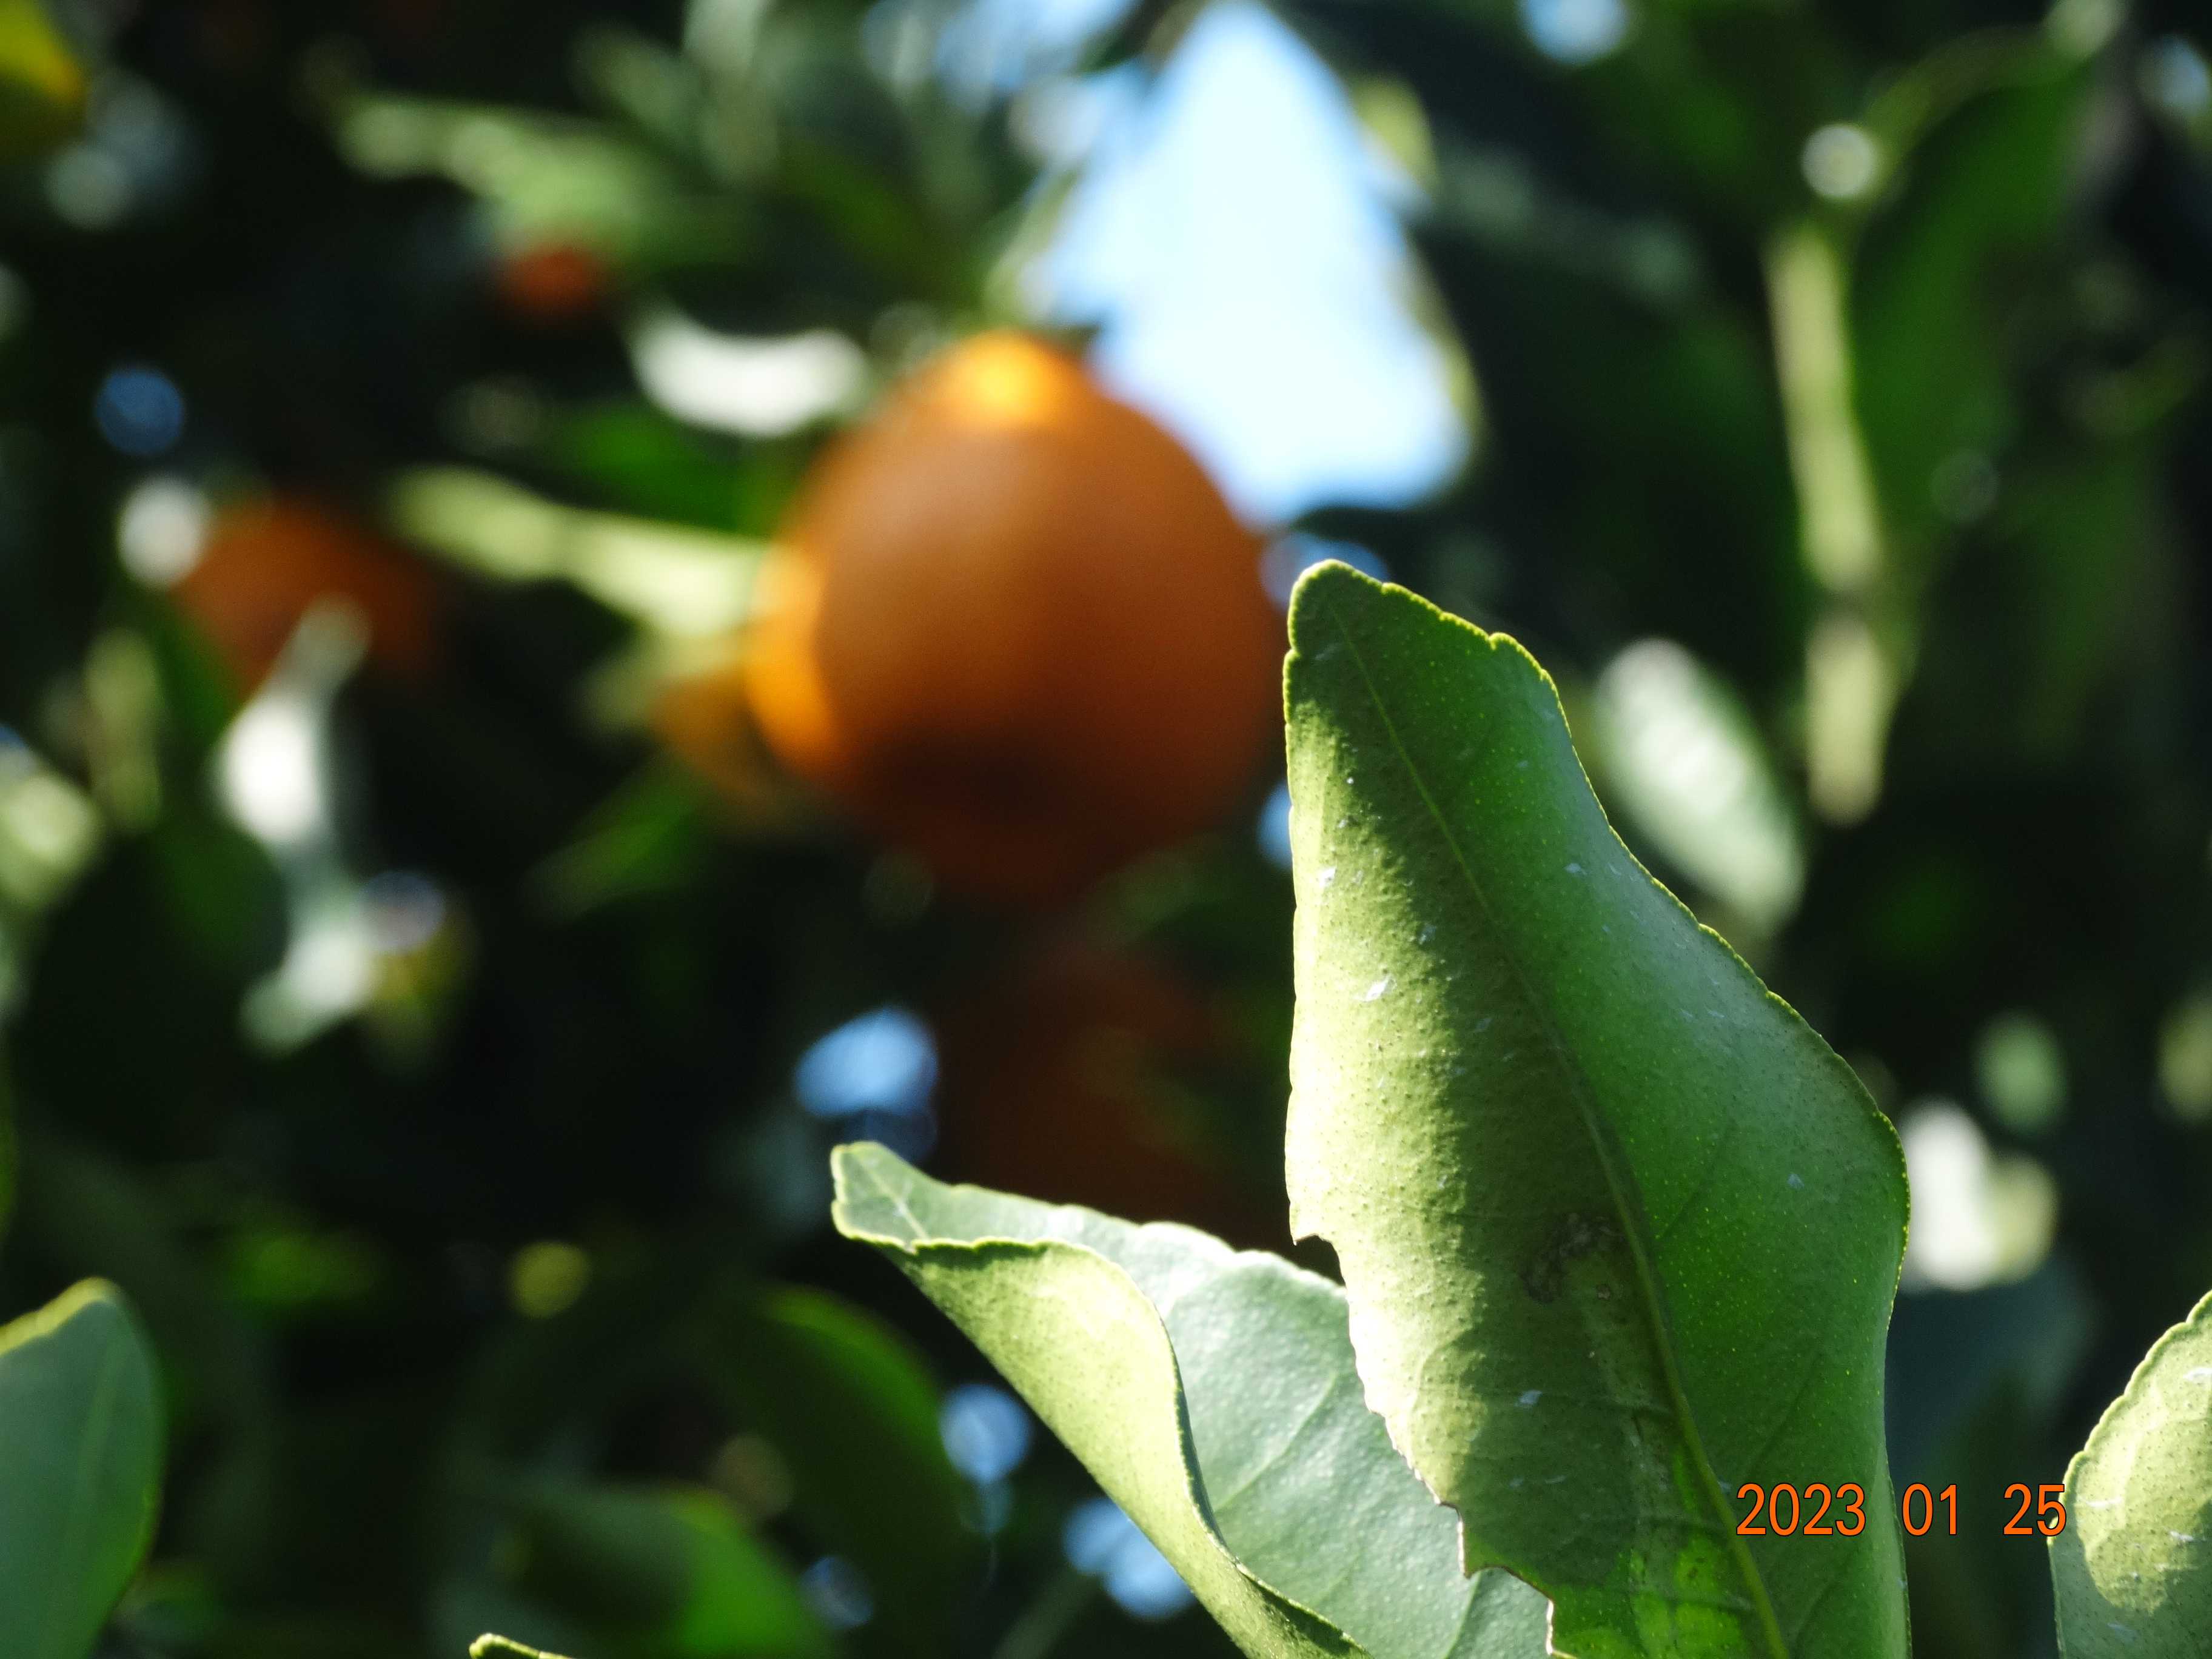
Citrus fruit variety: ponkan